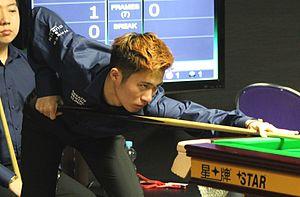
Cao Yupeng est un ancien joueur professionnel de snooker de nationalité chinoise né le 27 octobre 1990 à Canton.